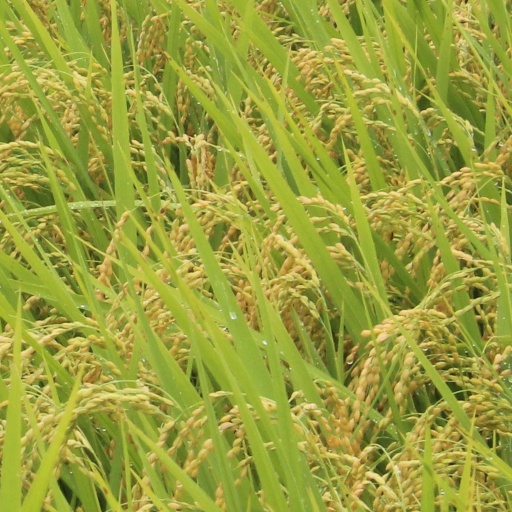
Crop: rice